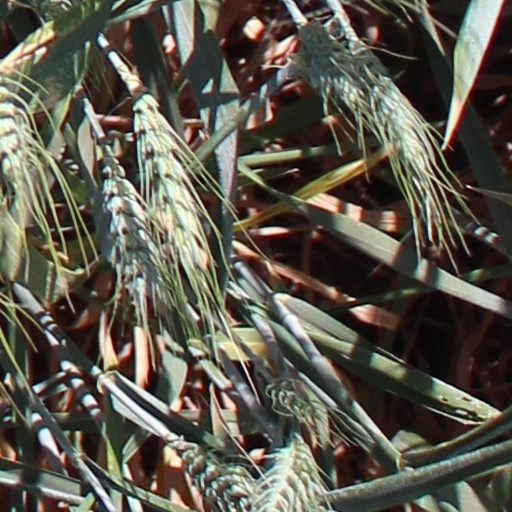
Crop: wheat